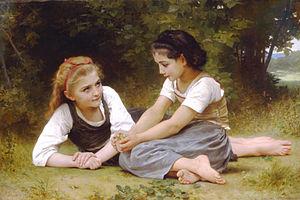
Dans le domaine de l'alimentation humaine, les fruits secs comprennent les « fruits comportant naturellement peu d'humidité dans leur partie consommable » ainsi que les fruits déshydratés artificiellement, dénommés fruits secs à chair. Les fruits naturellement secs peuvent être des « noyaux ou noix, drupes, légumes, capsules et/ou follicules ». Ce sont principalement des fruits à coque, qui sont utilisés comme aliments et ont généralement une teneur élevée en graisse. Les fruits secs à chair comprennent principalement les raisins, les abricots, les dattes, les figues ou les pruneaux.